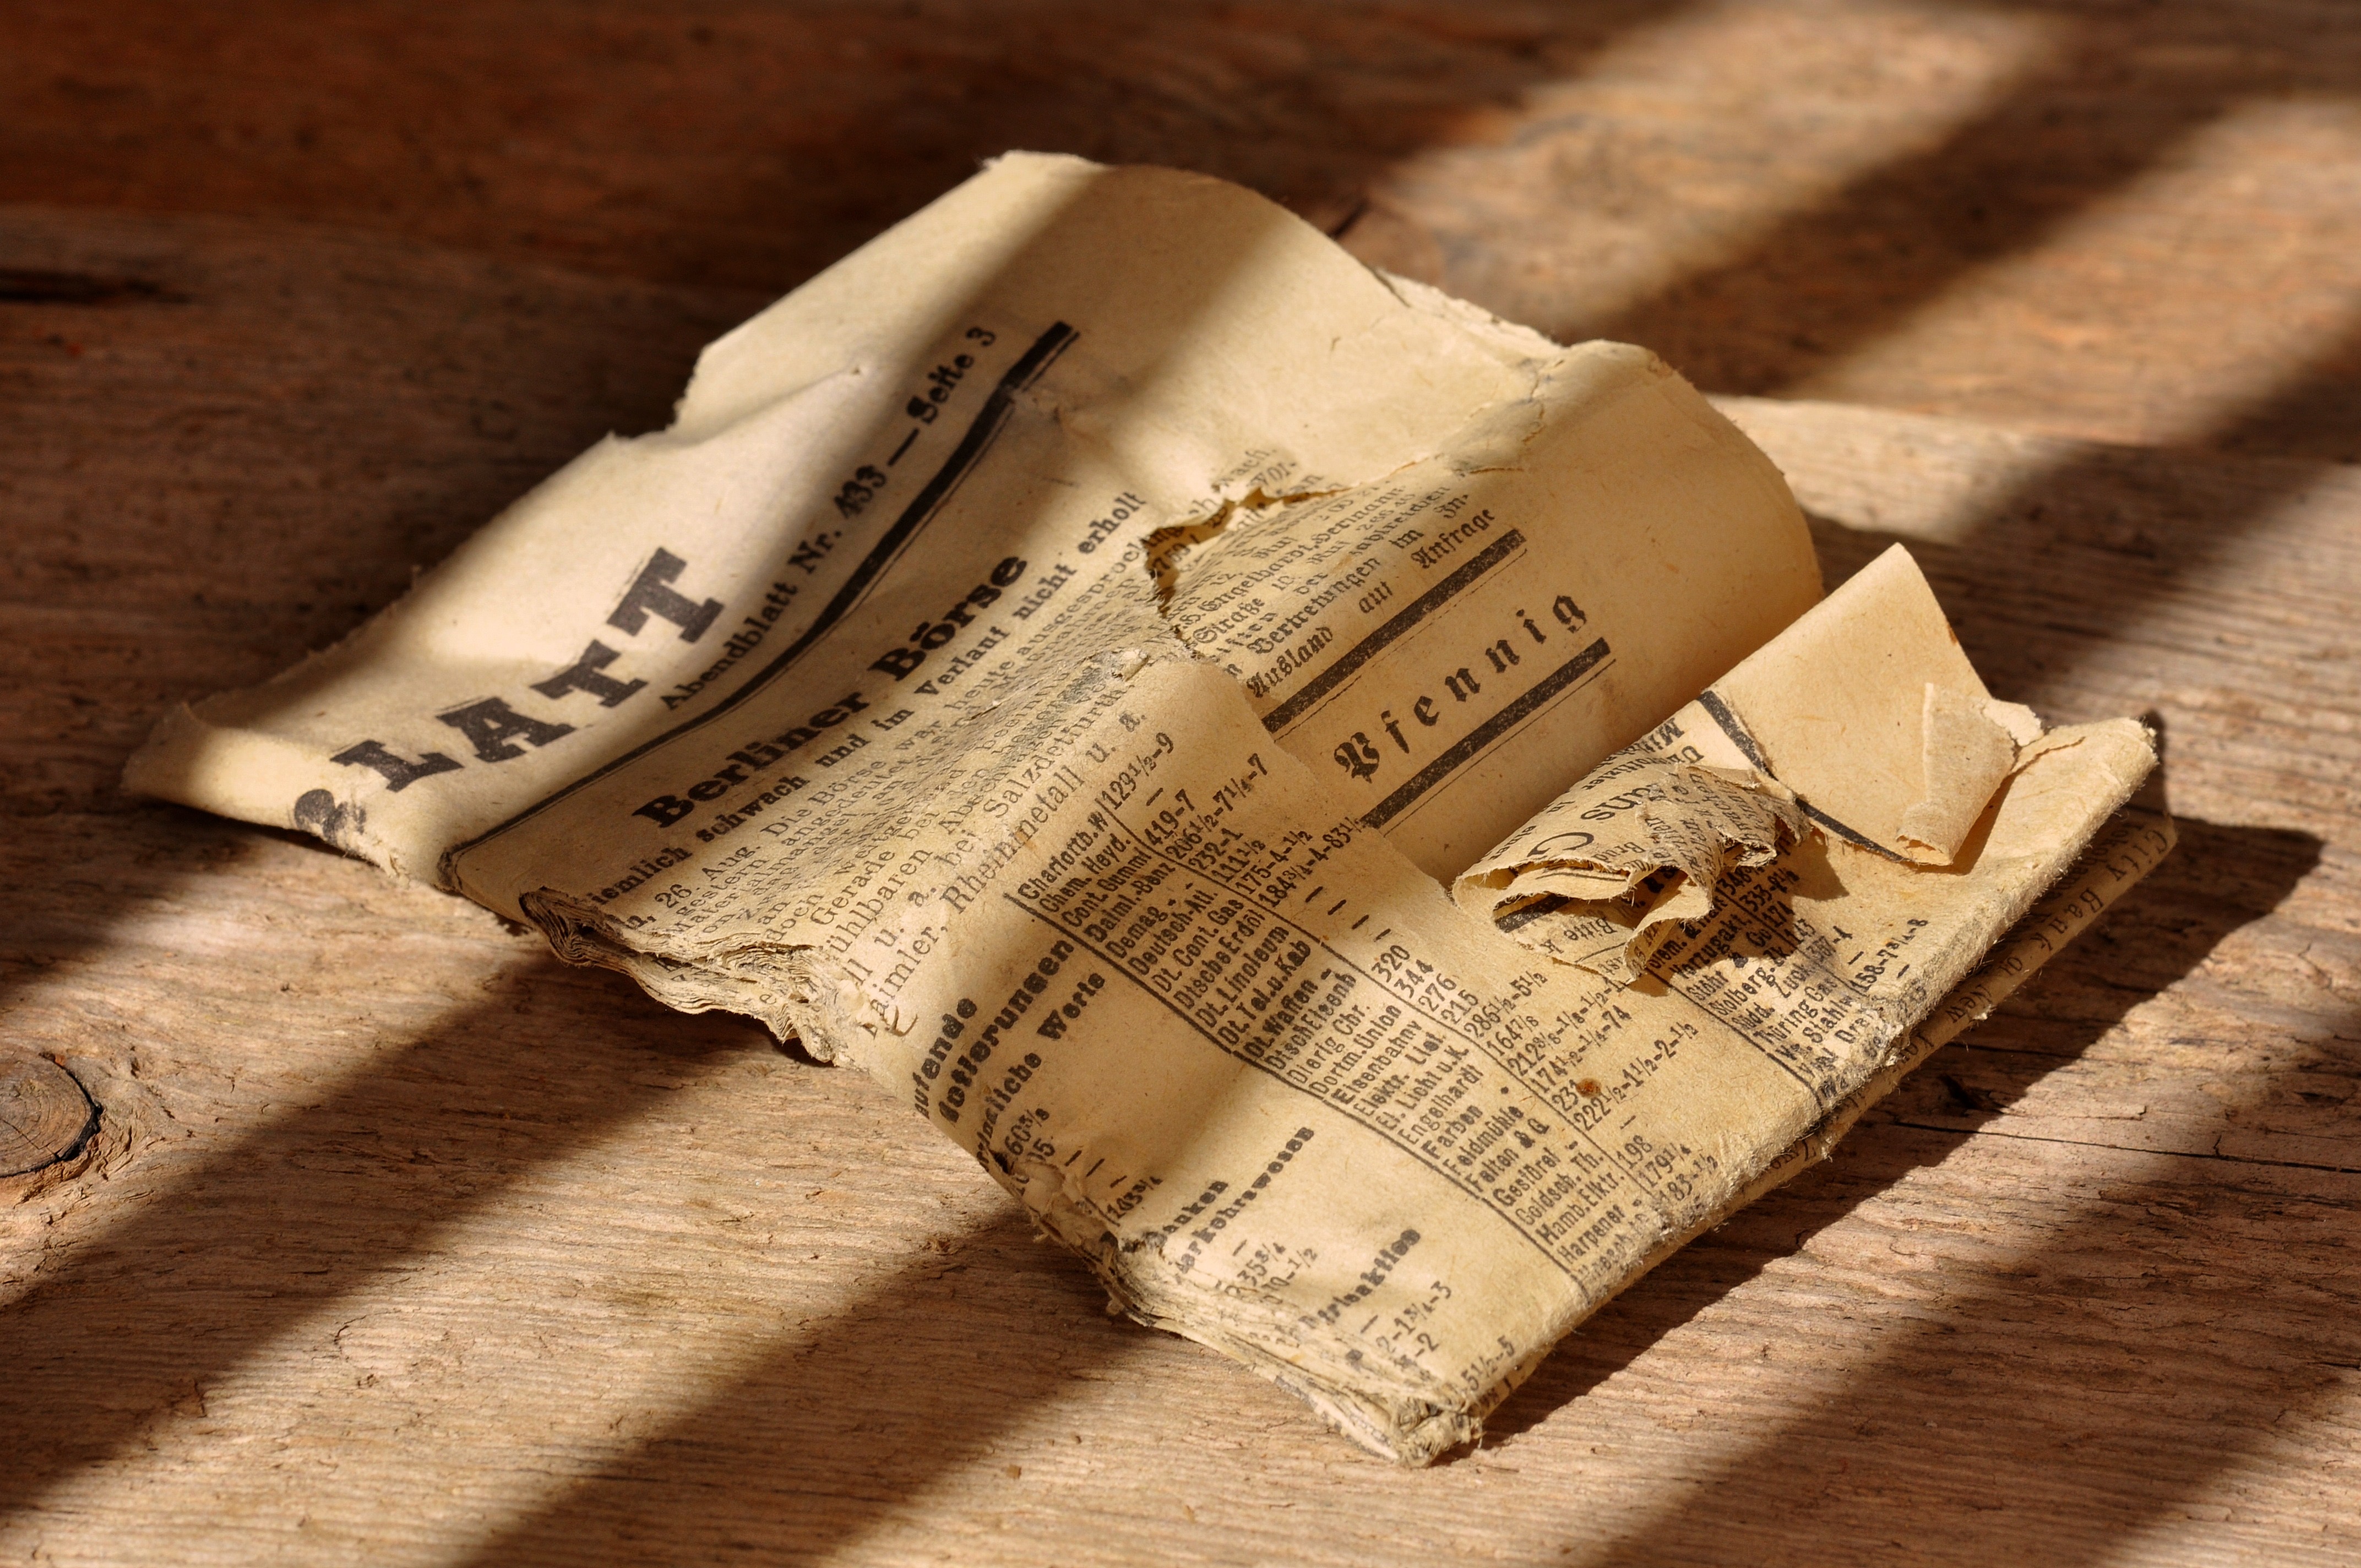
writing, hand, wood, antique, old, newspaper, paper, close, label, wood floor, font, light and shadow, daily newspaper, abendblatt